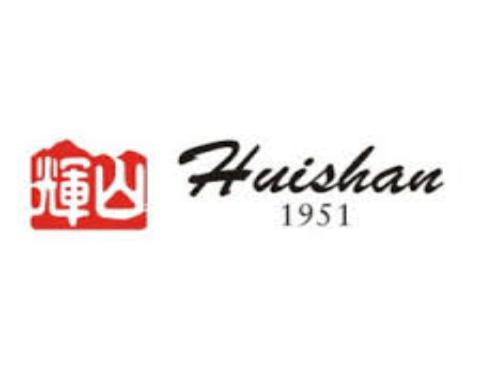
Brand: HuiShan
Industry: Food